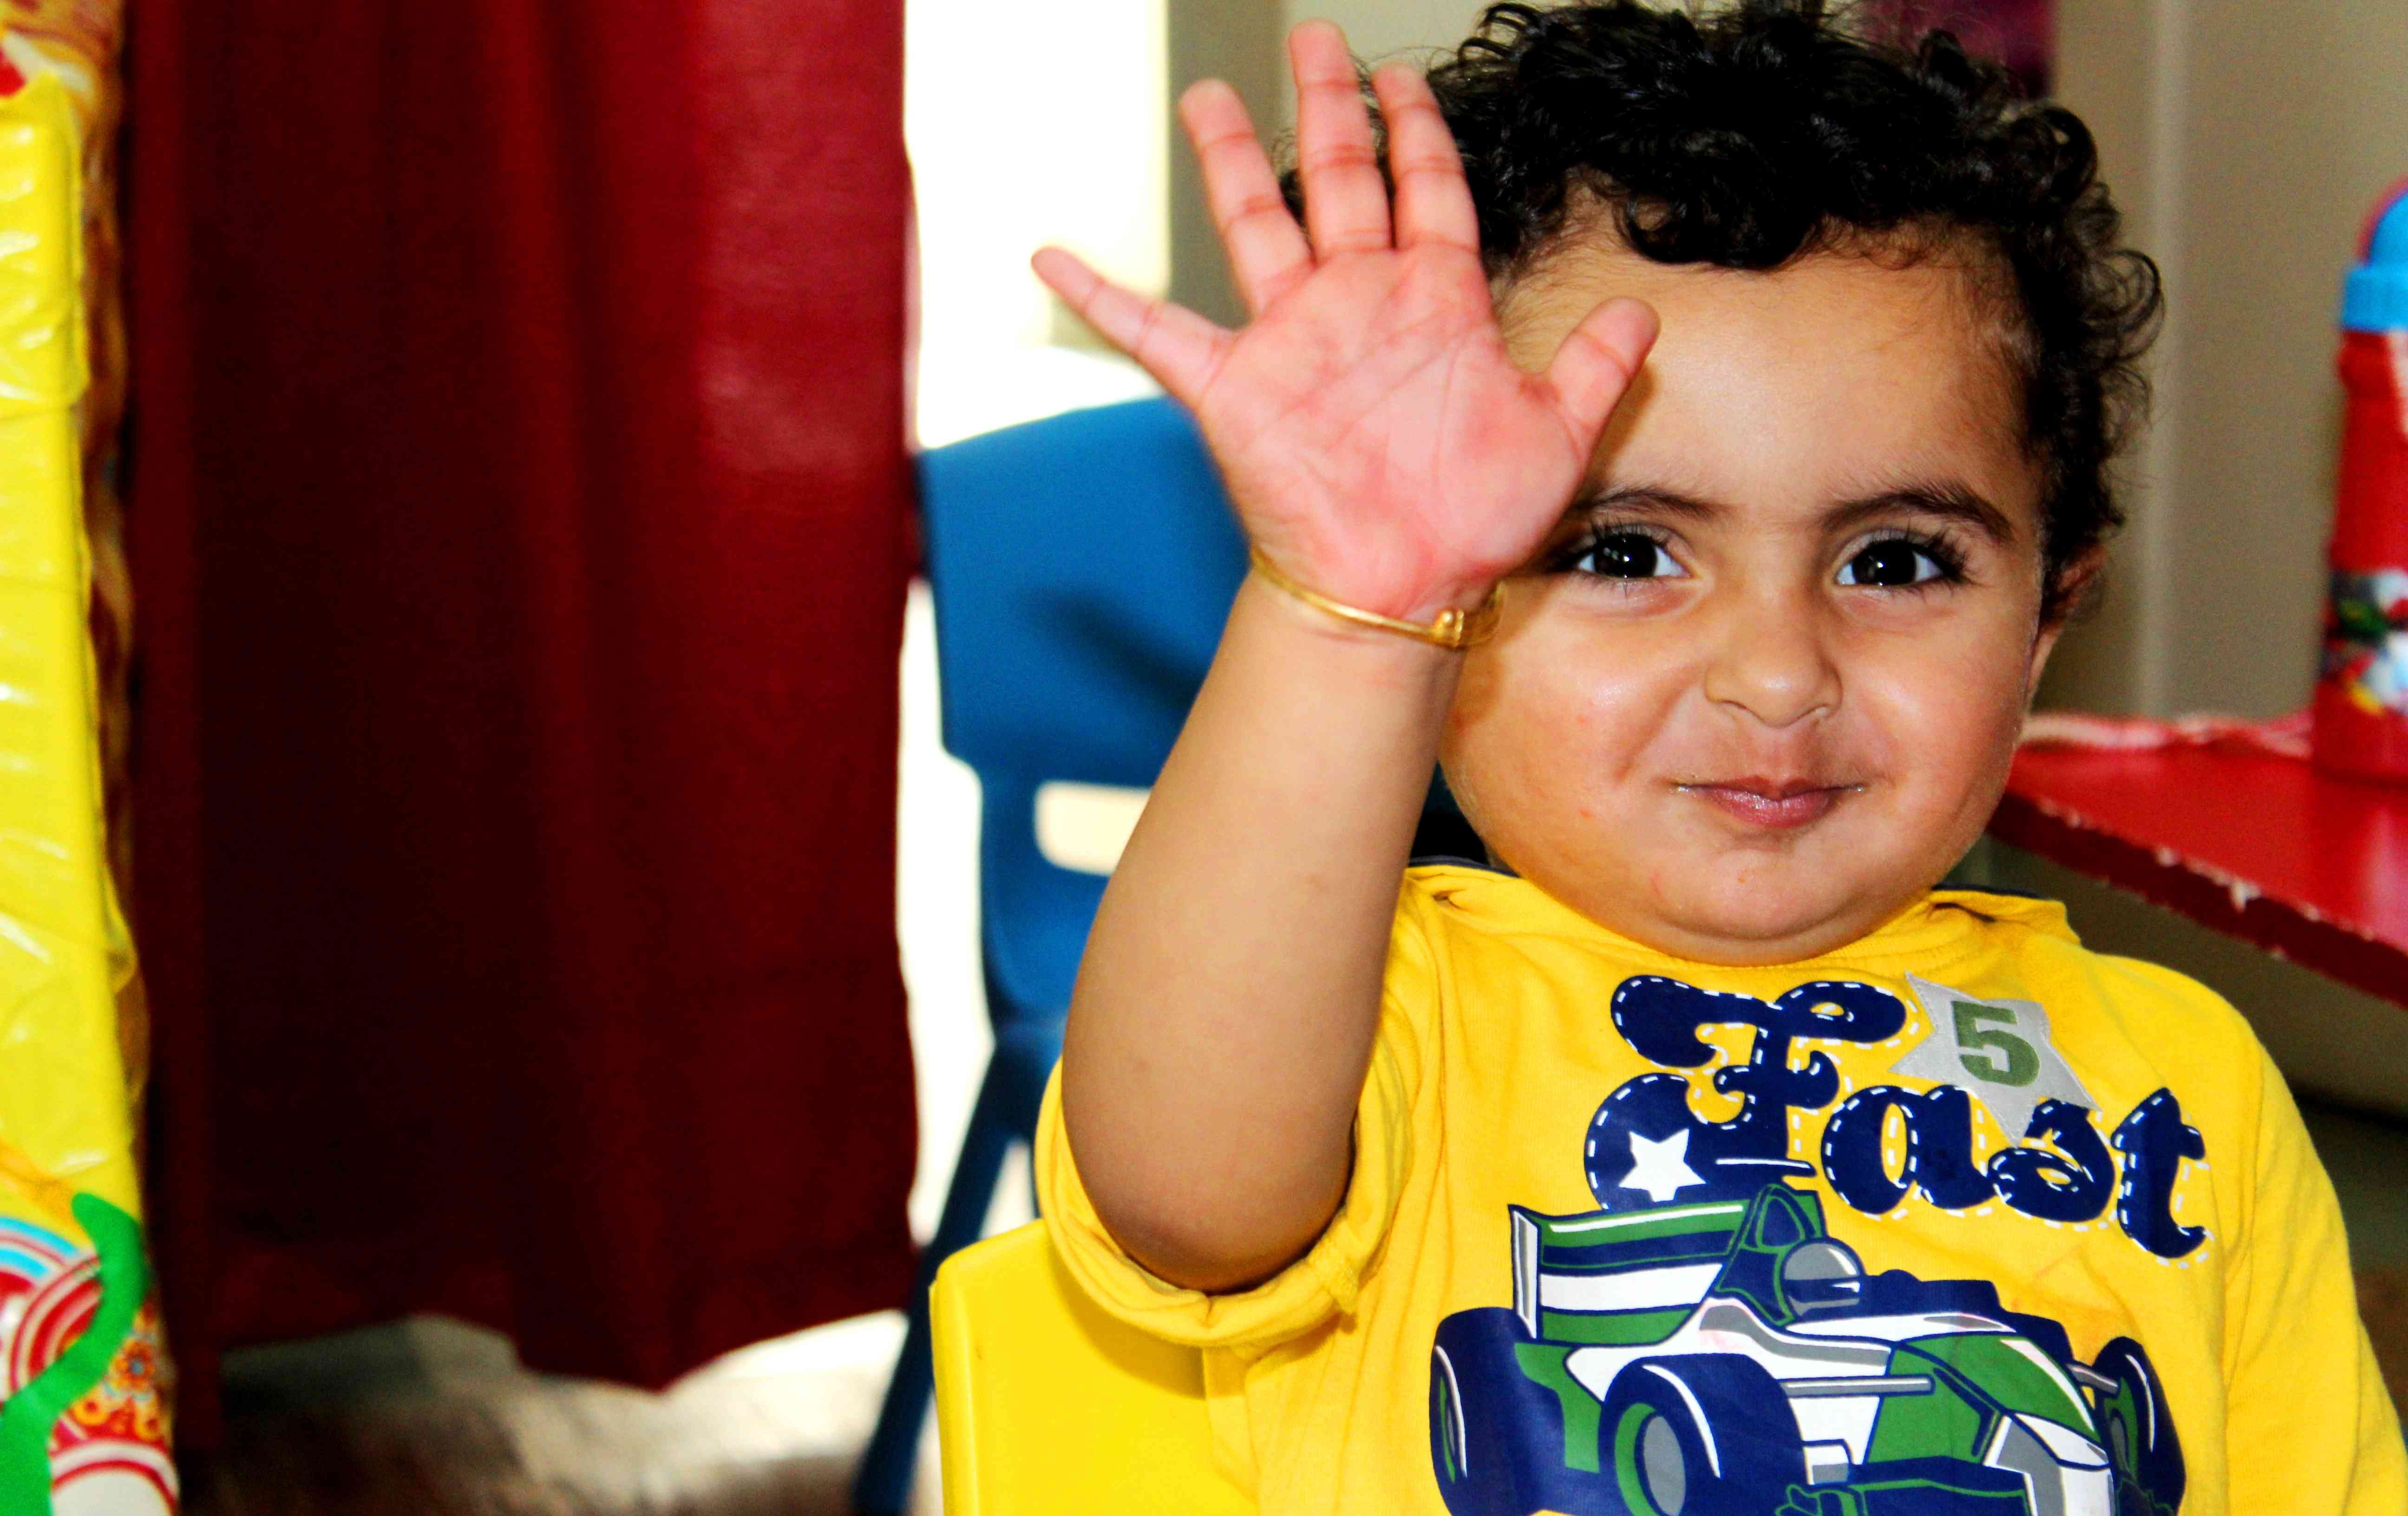
person, people, kid, color, child, yellow, facial expression, childhood, smile, cheerful, children, fun, happy, happiness, party, expression, day